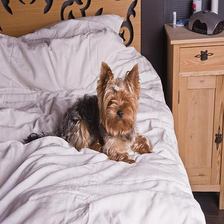
Species: dog
Breed: yorkshire terrier